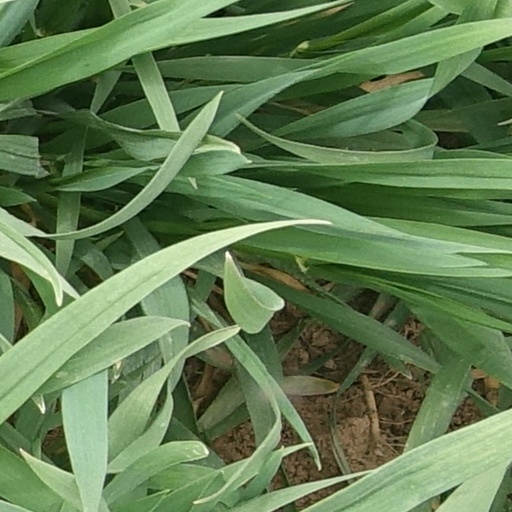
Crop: wheat